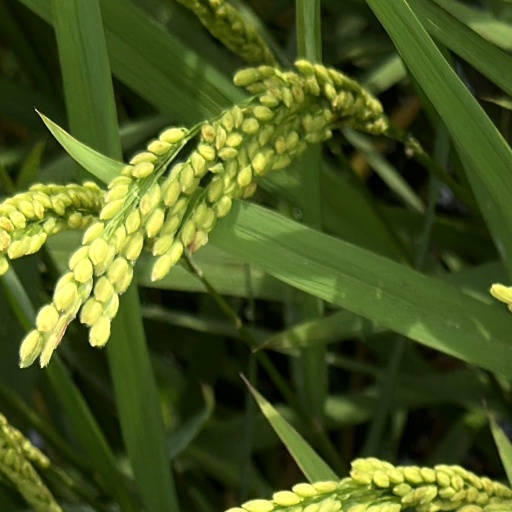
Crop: rice